Winnipeg Grenadiers

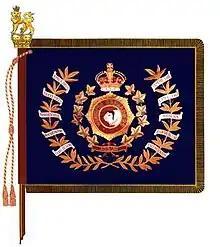
Regimental colour

The cadet corps was originally formed on 15 February 1917 and named 526 100th Grenadiers Cadet Corps. It was disbanded 13 November 1931. Its affiliation was 100th Winnipeg Grenadiers.